Guillaume Raskin

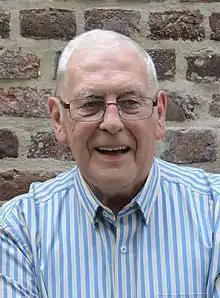

Guillaume Raskin (16 March 1937 – 16 November 2016) was a Belgian footballer who played as a defender. He made 20 appearances for the Belgium national team from 1960 to 1964.